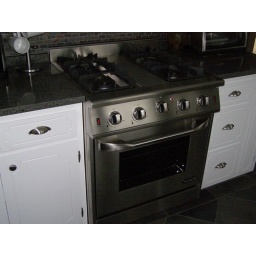
NXR Stainless Oven - had to cut down Zodiaq countertop, backsplash and cabinet face by 1/8' to fit!